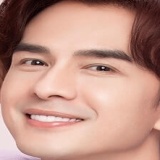
ca sĩ Đan Trường